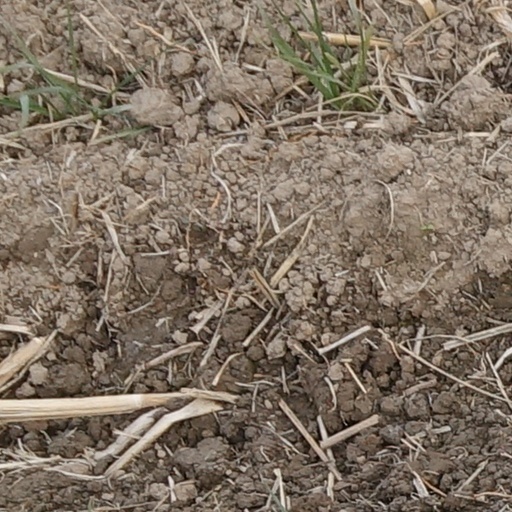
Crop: wheat